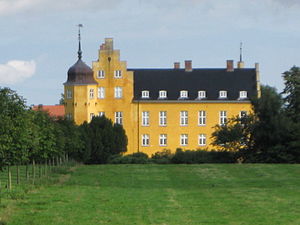
Krenkerup
'Krenkerup Gods'
Krenkerup Gods på det østlige Lolland.
Krenkerup er en gammel hovedgård, som nævnes første gang i 1330. Krenkerup blev kaldt Hardenberg fra 1815 til 1938. Gården ligger i Radsted Sogn, Musse Herred, Maribo Amt, Guldborgsund Kommune. Hovedbygningen er opført i 1490-1510 og ombygget i 1620-1631-1689-1780-1815.